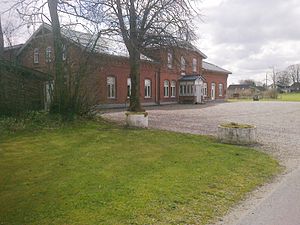
Aabenraa Amts Jernbaner / Standsningssteder / Bevarede stationsbygninger
Klovtoft (ty: Klautoft) Amtsbanestation
Aabenraa Amts Jernbaner var et jernbaneselskab, som anlagde og drev to smalsporede jernbanestrækninger fra Aabenraa: til Gråsten fra 1899 og til Løgumkloster fra 1901. Banerne blev anlagt, mens Sønderjylland tilhørte Tyskland, og selskabet hed oprindeligt Kleinbahnen des Kreises Apenrade. Banerne blev nedlagt i 1926.